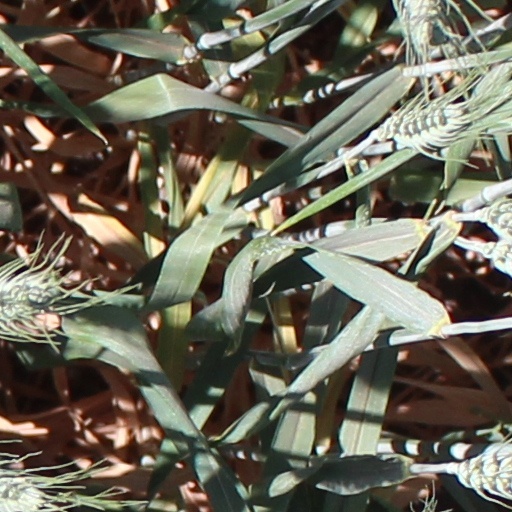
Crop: wheat